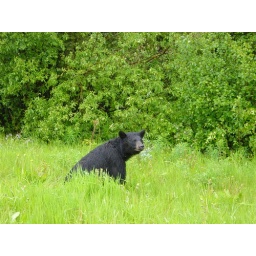
Black bear along highway in Canada.